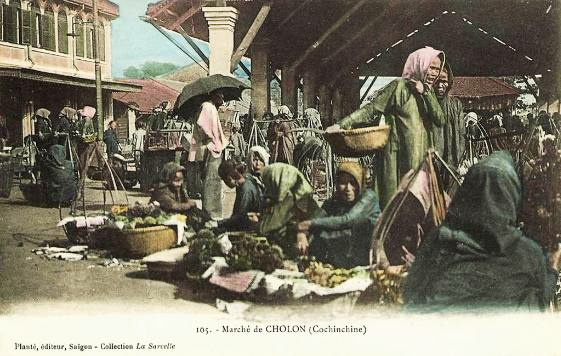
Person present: No